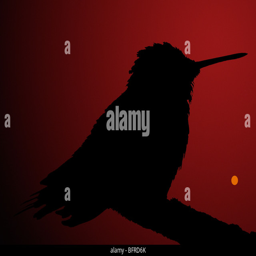
this image is one of a fluffed up male hummingbird perched on a branch .